Belém

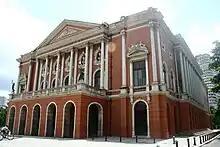
Theatro da Paz.

During the procession, there is a fireworks show, sponsored by the Stevedores' Union, marking the passage of the Saint until its arrival at the Cathedral. At daybreak of the next day, the faithful start to gather at the Old City, believing that this will bring them closer to the Virgin. At 7 o'clock, the archbishop conducts the image to the carriage as bells toll and fireworks explode. The main procession then goes through the streets of the city to the Architectonic Centre of Nazareth, known for its Sanctuary Square. As it arrives at the square, the image is removed from the carriage for the celebration of a Mass and then lifted so that everybody will be blessed by the patron saint of Pará.